Emily Vanderbilt Sloane

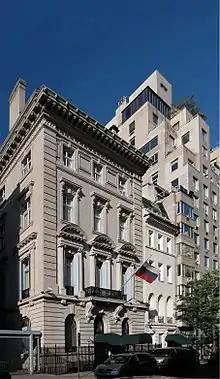
John Henry Hammond House, home of Emily Vanderbilt Sloane Hammond

Emily's parents commissioned the architectural firm of Carrère and Hastings to design a mansion for the couple at 9 East 91st, on land purchased from Andrew Carnegie; it was known as the John Henry Hammond House. The house has since been restored and is now the Consulate General of the Russian Federation.